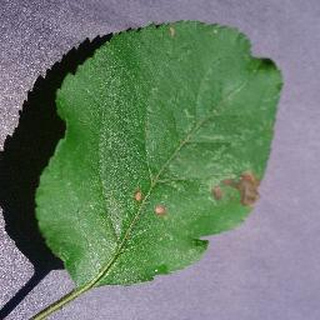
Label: apple_black_rot